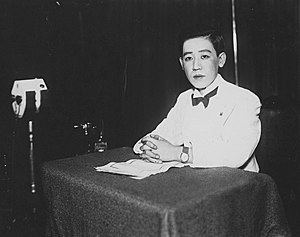
Yoshiko Kawashima / Liv og gerning
Yoshiko Kawashima i 1933
Yoshiko Kawashima, var en kinesisk prinsesse som tjenestegjorde som spion for Japan. Hendes oprindelige navn var Aisin Gioro Xianyu med hædersnavnet Dongzhen 東珍, som betyder "Østens juvel"; hendes kinesiske navn var Jin Bihui.